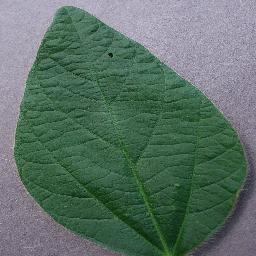
Label: Soybean___healthy